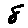
Label: 8